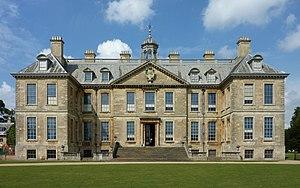
John Brownlow, 1ᵉʳ vicomte Tyrconnel KB, connu comme Sir John Brownlow, 5ᵉ baronnet, de 1701 à 1718, était un homme politique britannique qui siégea à la Chambre des communes de 1713 à 1741.
Sir John Brownlow, 3ᵉ baronnet était un député anglais.
Brownlow Cust, 1ᵉʳ baron Brownlow, de Belton House près de Grantham dans le Lincolnshire, est un membre du Parlement britannique du parti conservateur.